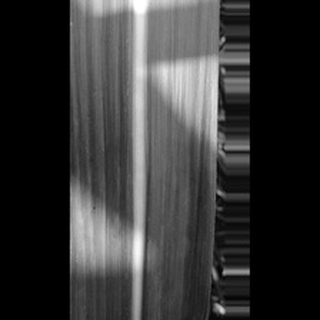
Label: healthy_sugarcane